Pengwern Boat Club

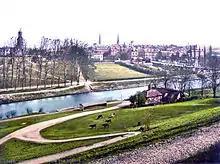
A view of the River Severn in Shrewsbury immediately down stream of the Pengwern Boat House looking over the Shrewsbury School boat house in 1900.

The name "Pengwern" (recalling the lost early seat of the kings of Powys) was chosen because a "Shrewsbury Rowing Club" was already in existence by 1871, when the club was founded; the latter club was found to be so socially and culturally elitist - strictly applying an 'armature ethic' - that a more cosmopolitan club was required to promote an inclusive community for boating enthusiasts in Shrewsbury. Over time, this more diverse club was so successful in attracting and keeping members that the former club was totally supplanted by the turn of the twentieth century.